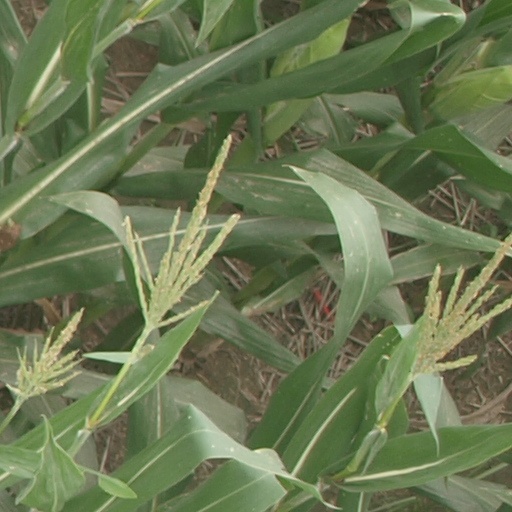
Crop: maize; corn